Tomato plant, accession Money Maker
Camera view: bottom (45 deg); turntable rotation: 240 degrees
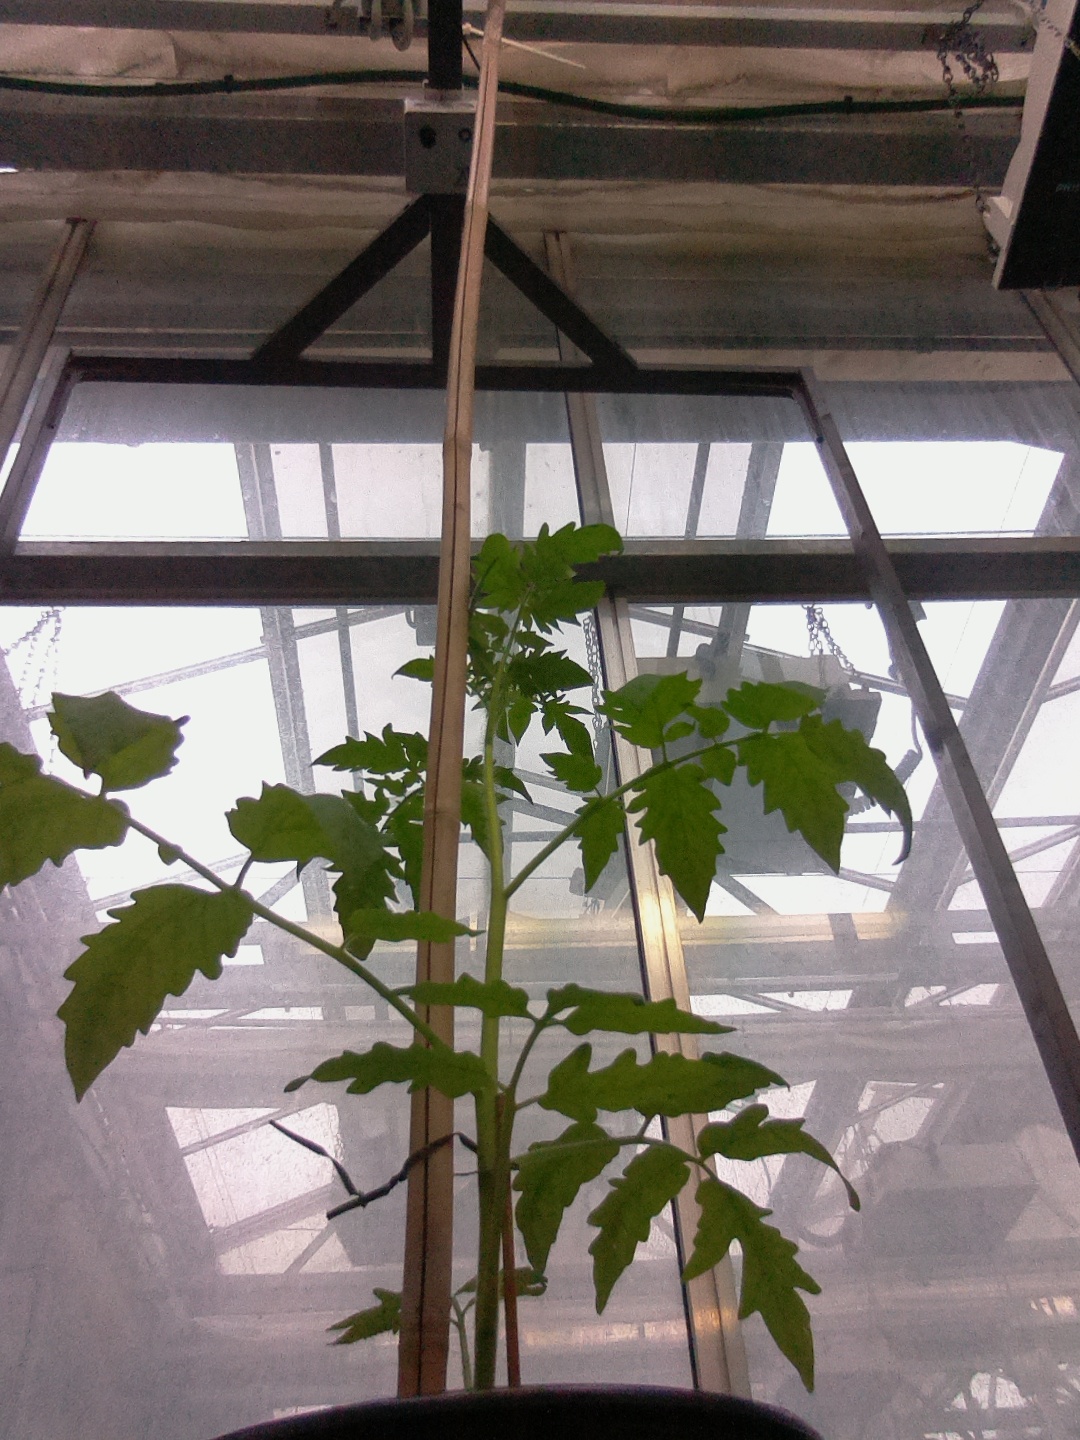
BBCH growth stage 13: 6 of true leaves visible